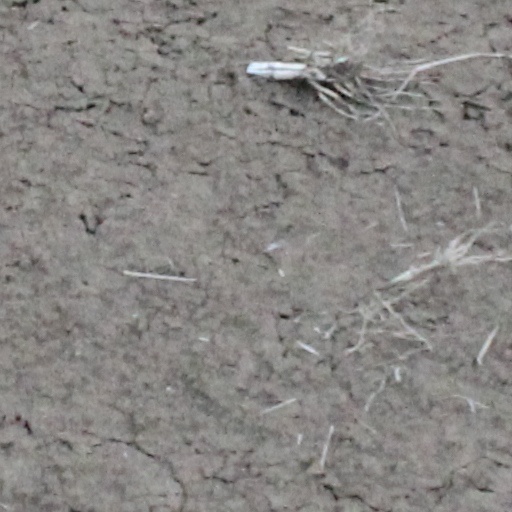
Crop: wheat